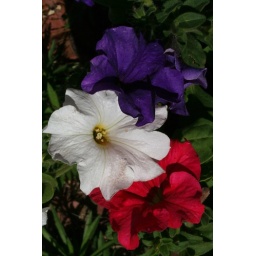
Petunias in my flower pot